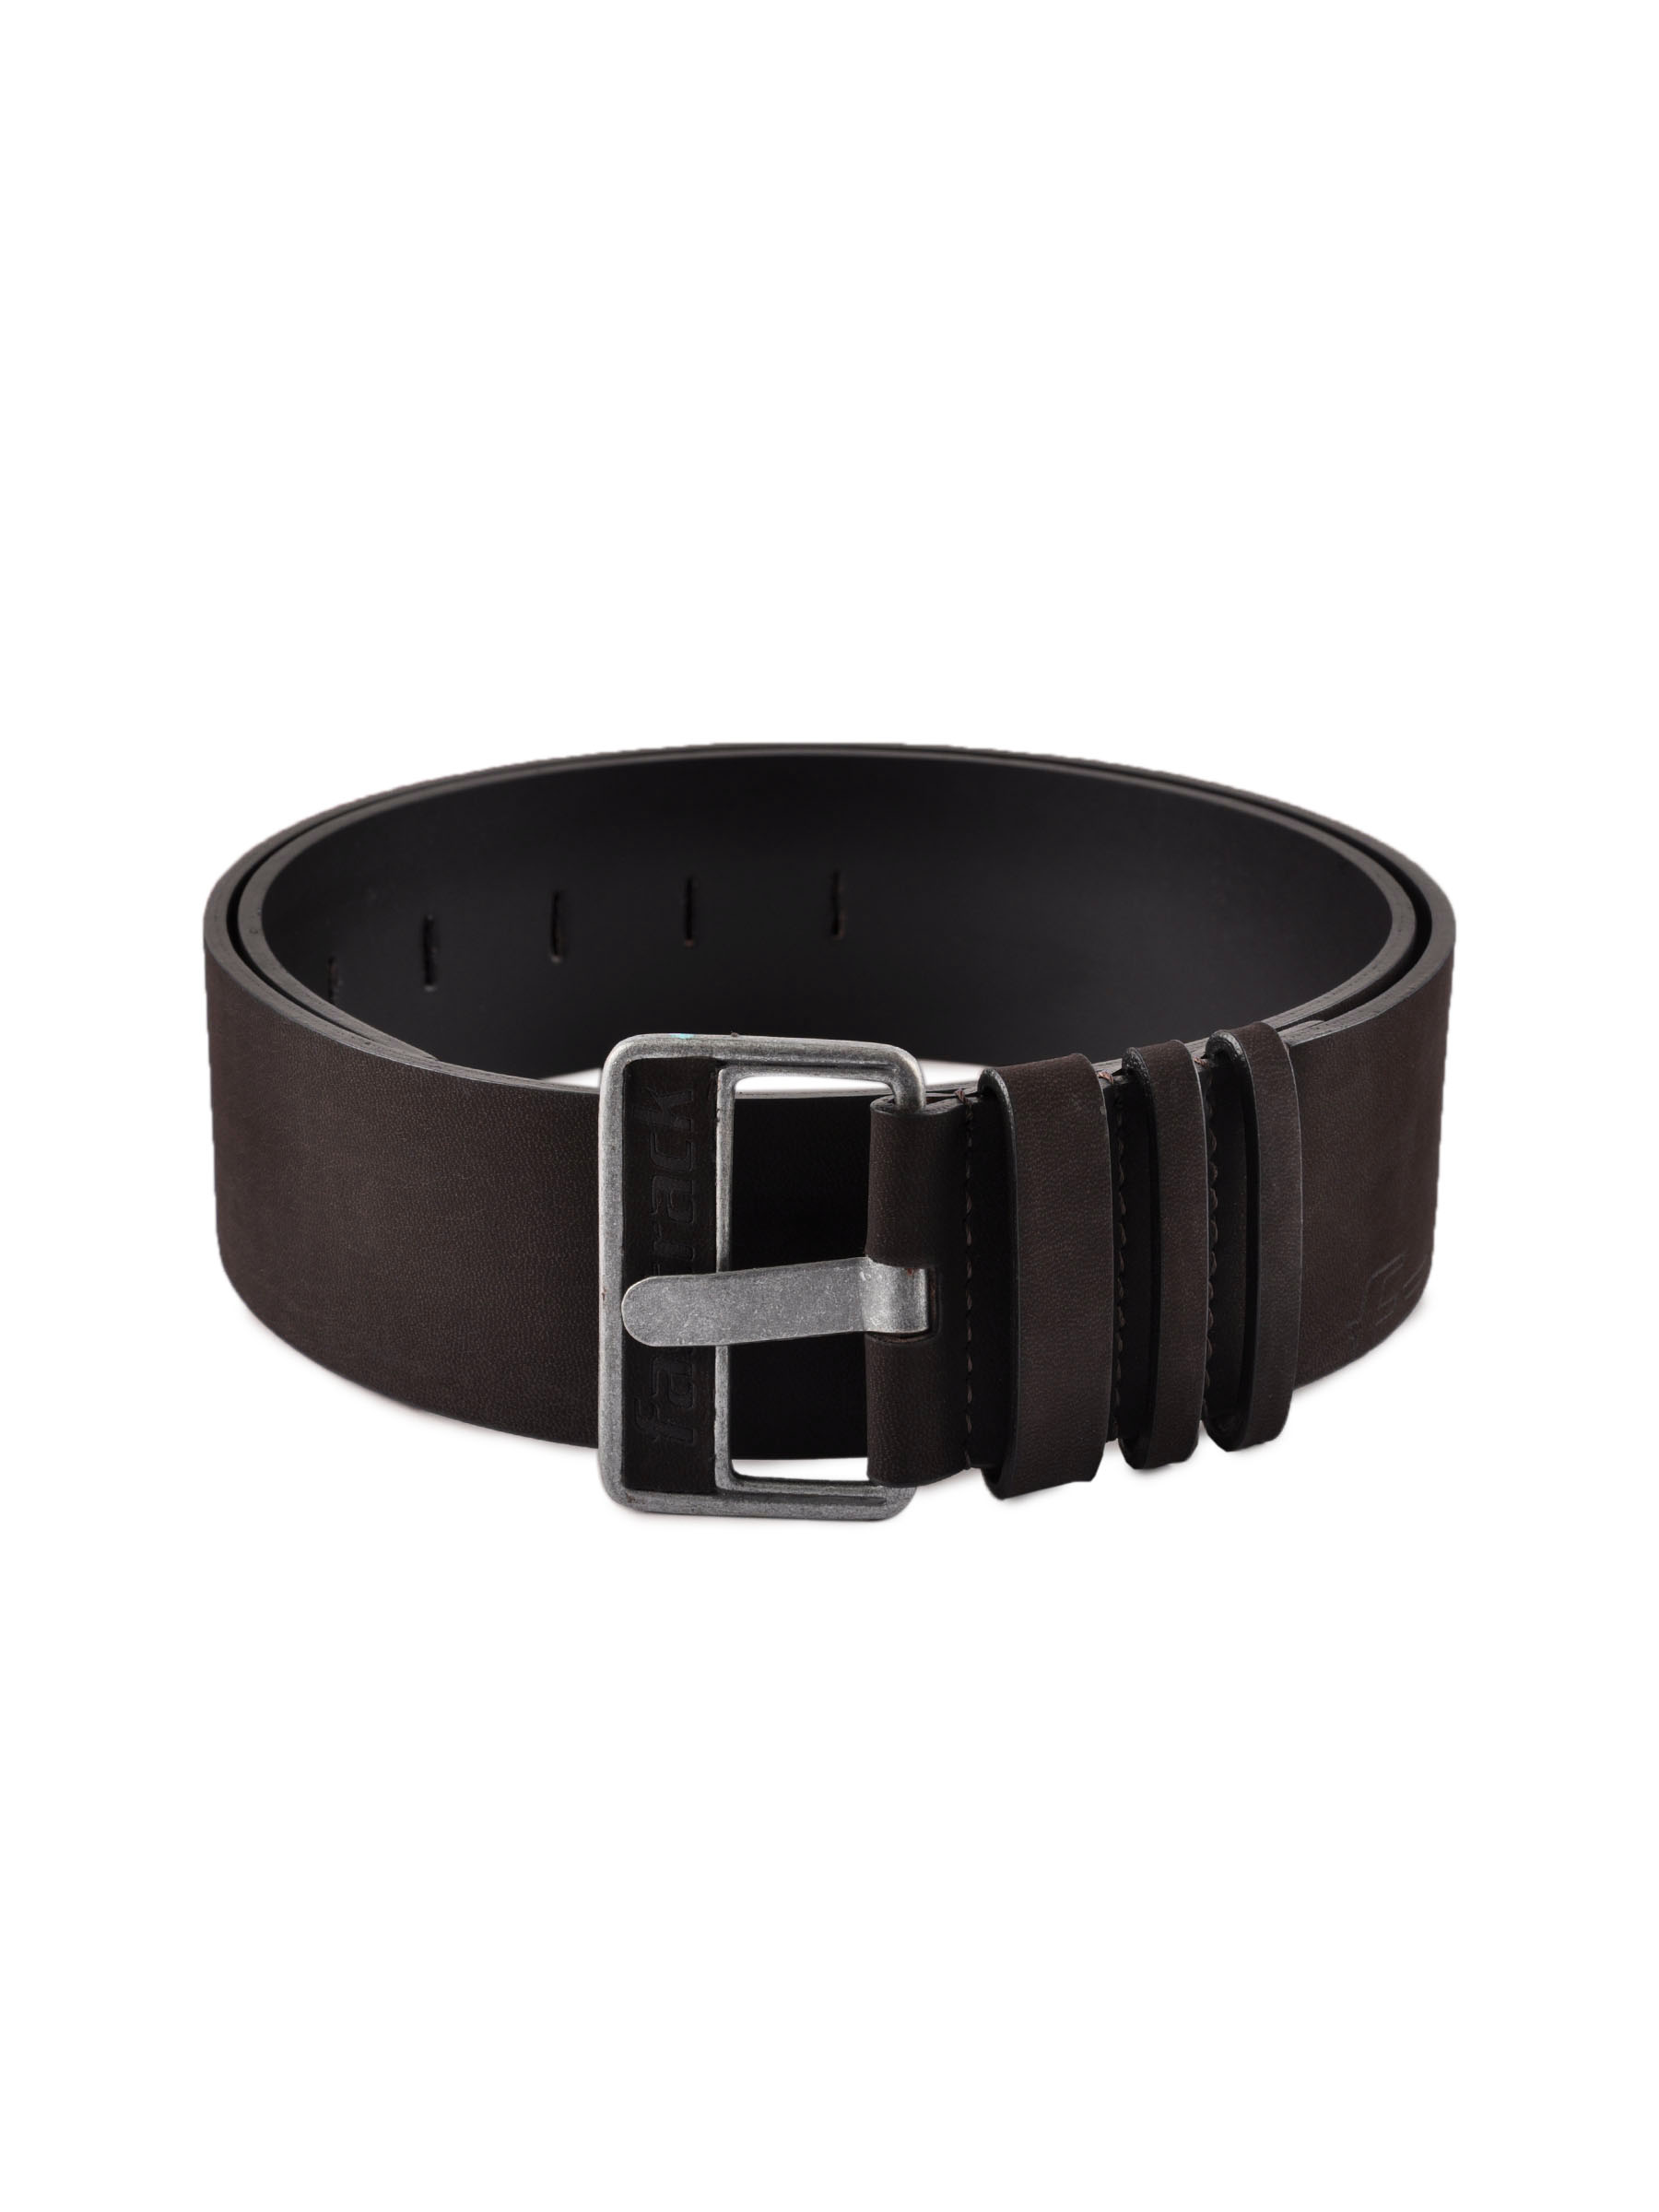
Fastrack Women Brown Belt
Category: Accessories / Belts / Belts
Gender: Women
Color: Brown
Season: Winter 2016
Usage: Casual